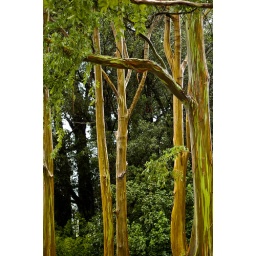
Frolab in Maui -bamboo forest + gum trees (19 of 47)